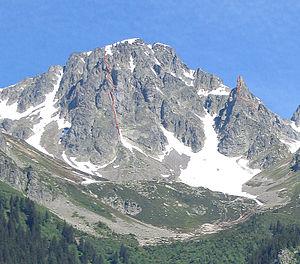
Itinéraire de la Chapelle de la Glière
La Chapelle de la Glière est une voie d'escalade libre du Massif du Mont-Blanc figurant au quatrième rang du livre Le massif du Mont-Blanc - Les 100 plus belles courses de Gaston Rébuffat.